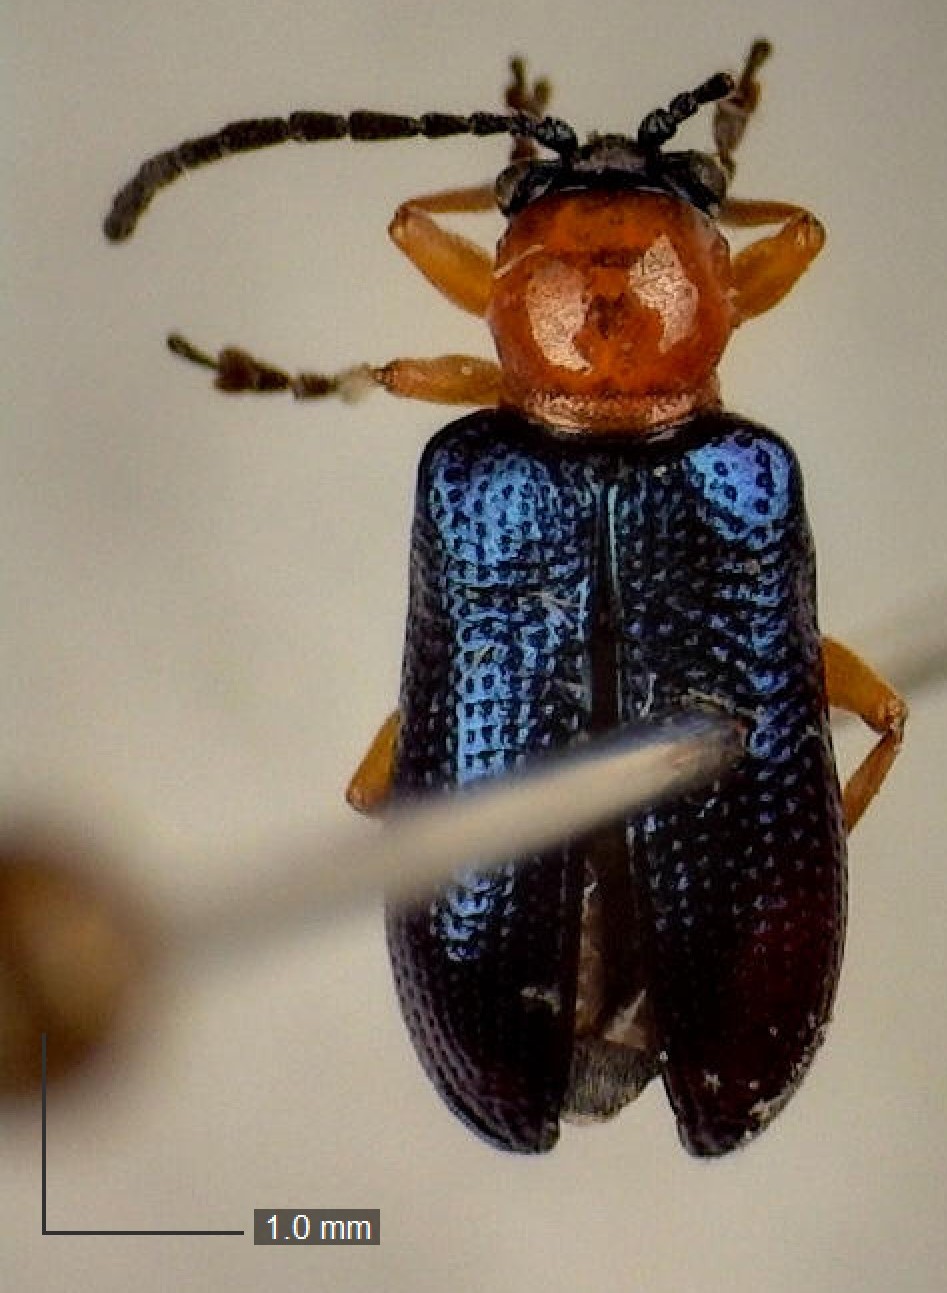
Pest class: cereal_leaf_beetle